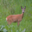
Label: deer